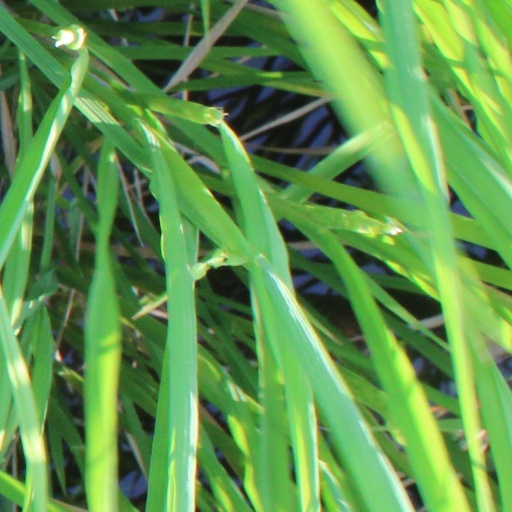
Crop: rice